Al Lang Stadium

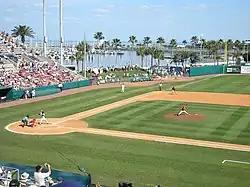
Baseball at the stadium – last pitch of the final spring game on March 28, 2008

Al Lang Stadium was originally designed and built for baseball, and it has hosted many thousands of major league spring training, minor league, college, high school, international. and exhibition baseball games over the decades.